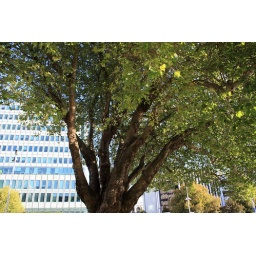
184_3696 plane tree planted in 1898 - 112yrs old